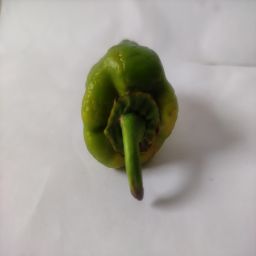
Crop: Bell Pepper
Quality: Ripe